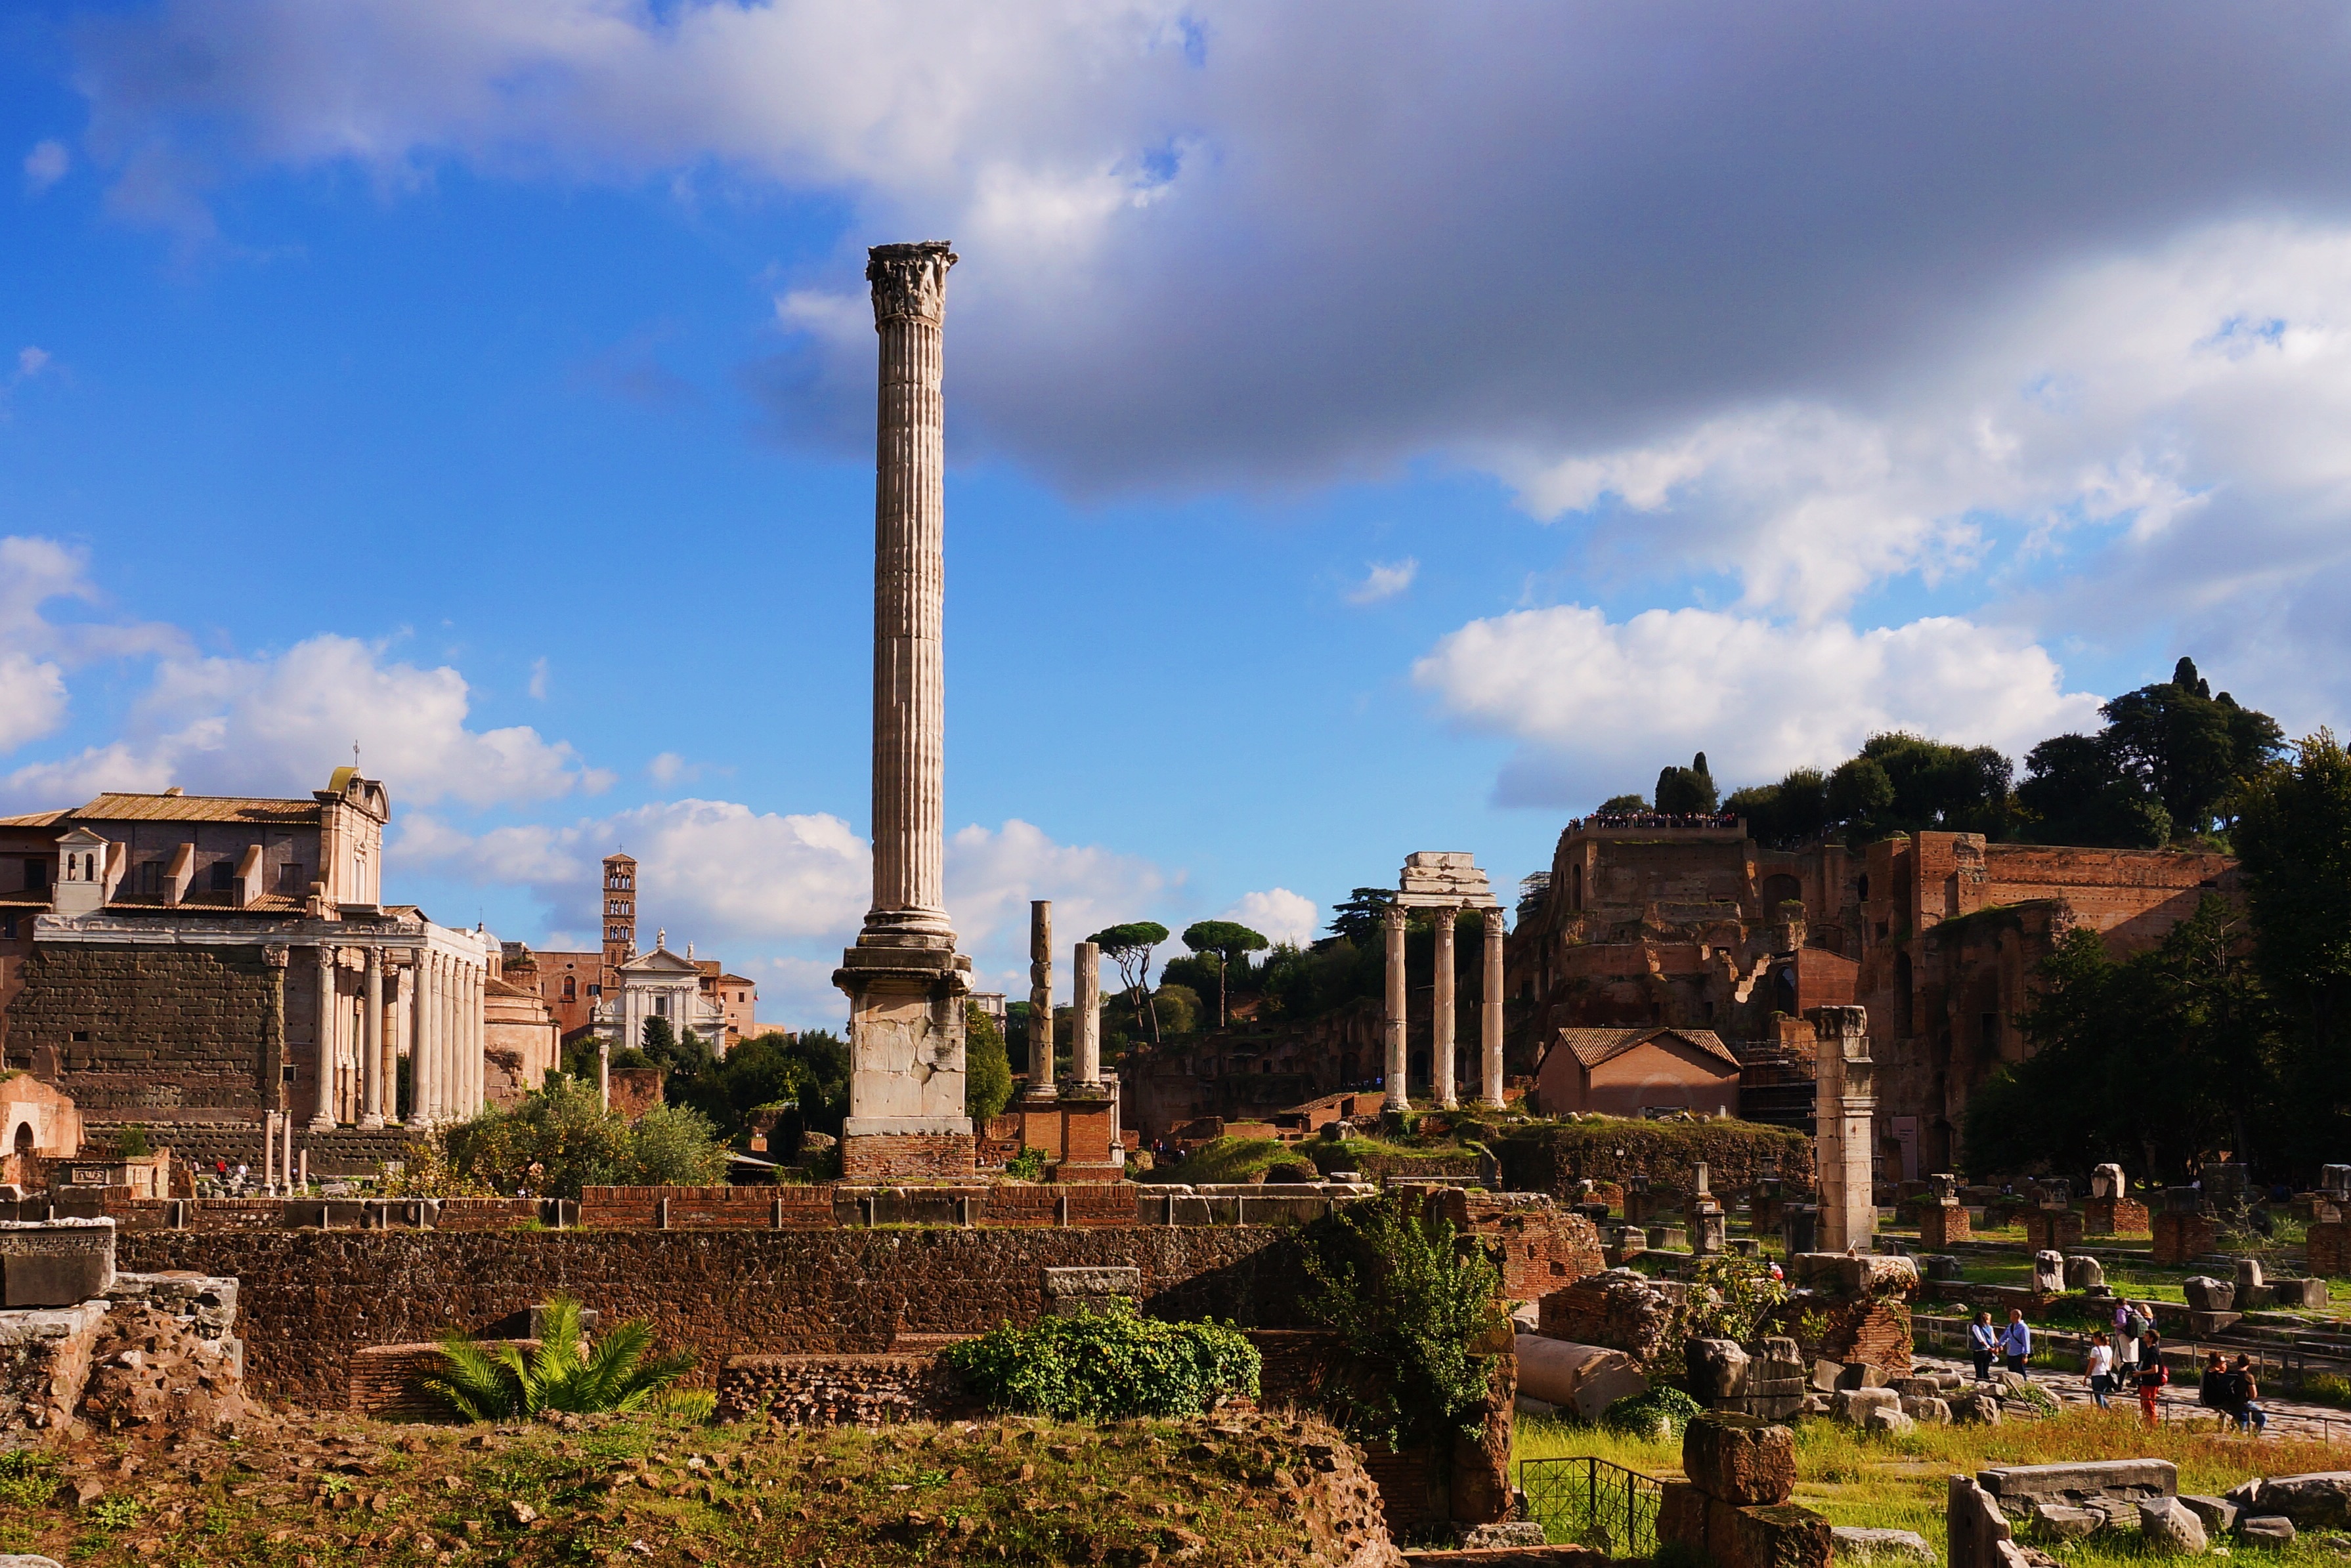
skyline, town, city, cityscape, panorama, travel, landmark, tourism, ruins, ancient rome, urban area, ancient history, human settlement